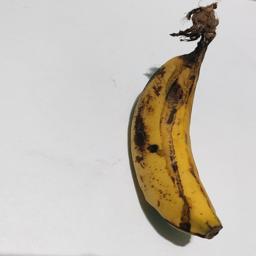
Banana variety: Sagor Kola